Pederasty in ancient Greece

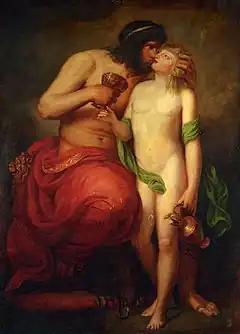
Zeus kissing Ganymede. A copy of an original by Wilhelm Böttner. Originally painted circa 1780. This copy was painted in the 19th century.

Since the publication in 1978 of Kenneth Dover's work "Greek Homosexuality", the terms "erastês" and "erômenos" have been standard for the two pederastic roles. Both words derive from the Greek verb "erô", "erân", "to love"; see also eros.